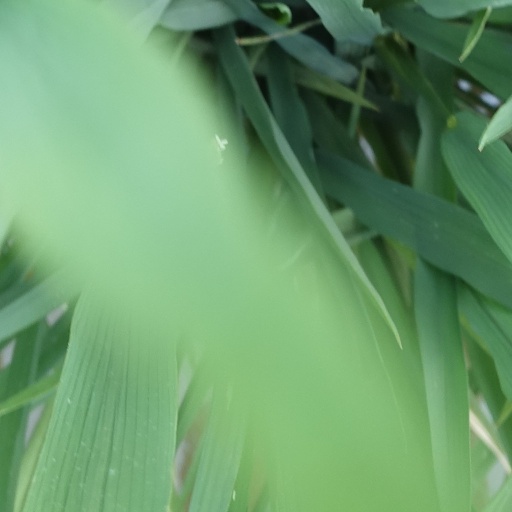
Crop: rice